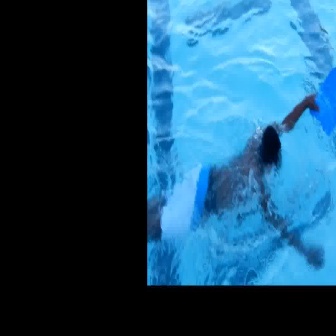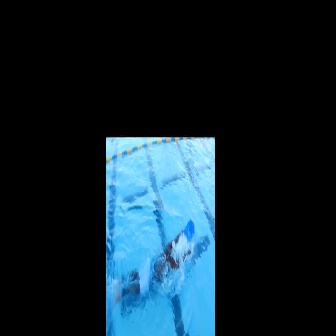
  Please identify the target specified by the bounding box [147,91,325,269] in the first image and locate it in the second image. Return the coordinates in [x_min,y_min,x_max,y_max] format.
Answer: [114,229,191,306]